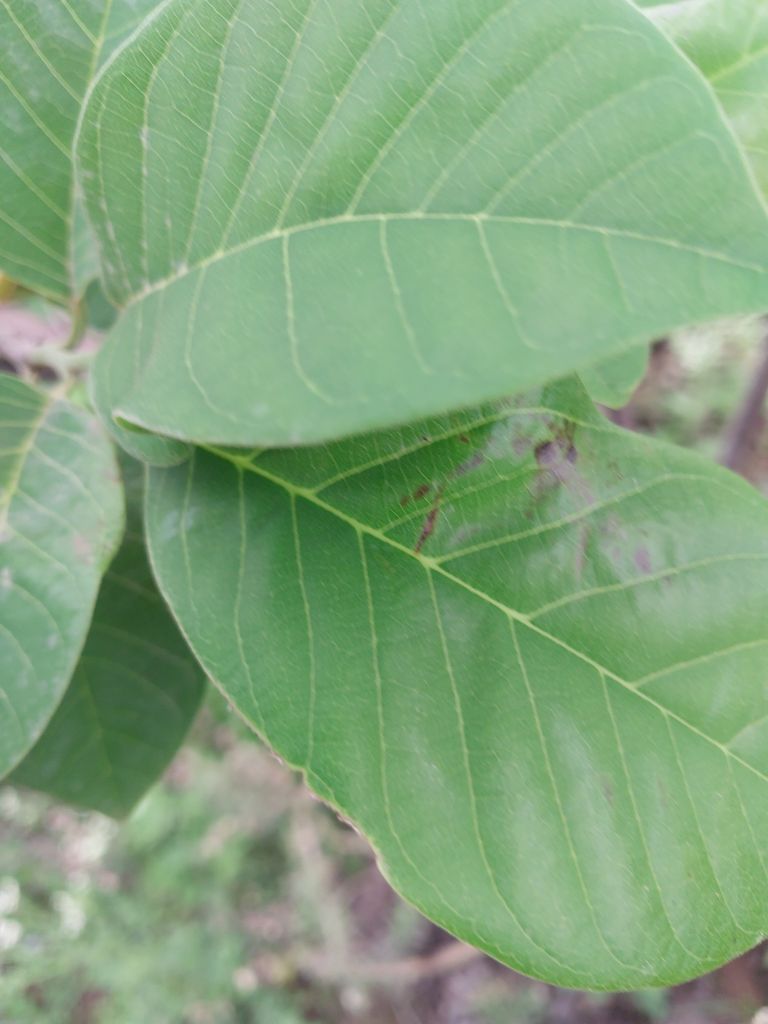
Disease label: Leaf spot on Leaves